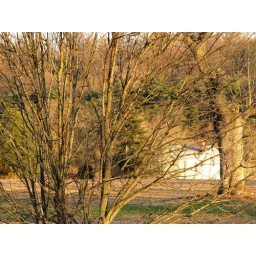
from the car window - pulled over on the shoulder